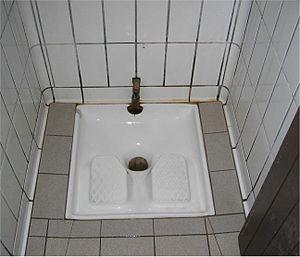
Prise par moi lors de vacances en France sur une air d'autoroute pres de Toulouse. Celle-ci est étonnamment propre, d'habitude elle sont sales. J'adore passer mes vacances en France mais je deteste leurs toilettes
L’assainissement est une démarche visant à améliorer la situation sanitaire globale de l'environnement dans ses différents composants. Il comprend la collecte, le traitement et l'évacuation des déchets liquides, des déchets solides et des excréments.
Par abus de langage, l'expression toilettes à la turque est employée le plus souvent de façon impropre pour qualifier un type de toilettes destinées à la défécation ou à la miction ne comportant pas de cuvette et dont l'utilisation se fait accroupi.